Around the World in 80 Days (video game)

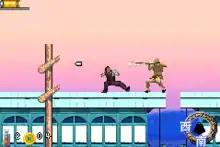
A screenshot of the train level. The upper left corner shows the player's health. From the bottom of the screen, the number of lives remaining and golden coins, as well as the collection of blue symbols, are shown.

"Around the World in 80 Days" is a side-scrolling action-adventure game. Set in the 19th century, it features pre-rendered sprites, and follows almost the film's storyline and most of its locations. In the game, the player controls Passepartout, a Chinese valet hired by an inventor Phileas Fogg in attempts to circumnavigate the world in 80 days. During gameplay, the player encounters various enemies along the way, including warriors sent by General Fang. There are four blue symbols scattered throughout each level; the player must collect all four of these symbols in order to advance to the next level. Collecting them also increases the length of the health bar. The health bar depletes when being attacked by enemies or traps; when emptied, one of the remaining livesdubbed as "vials" in-gameis used automatically. An extra vial is granted if the player collects 80 golden coins scattered throughout the game.